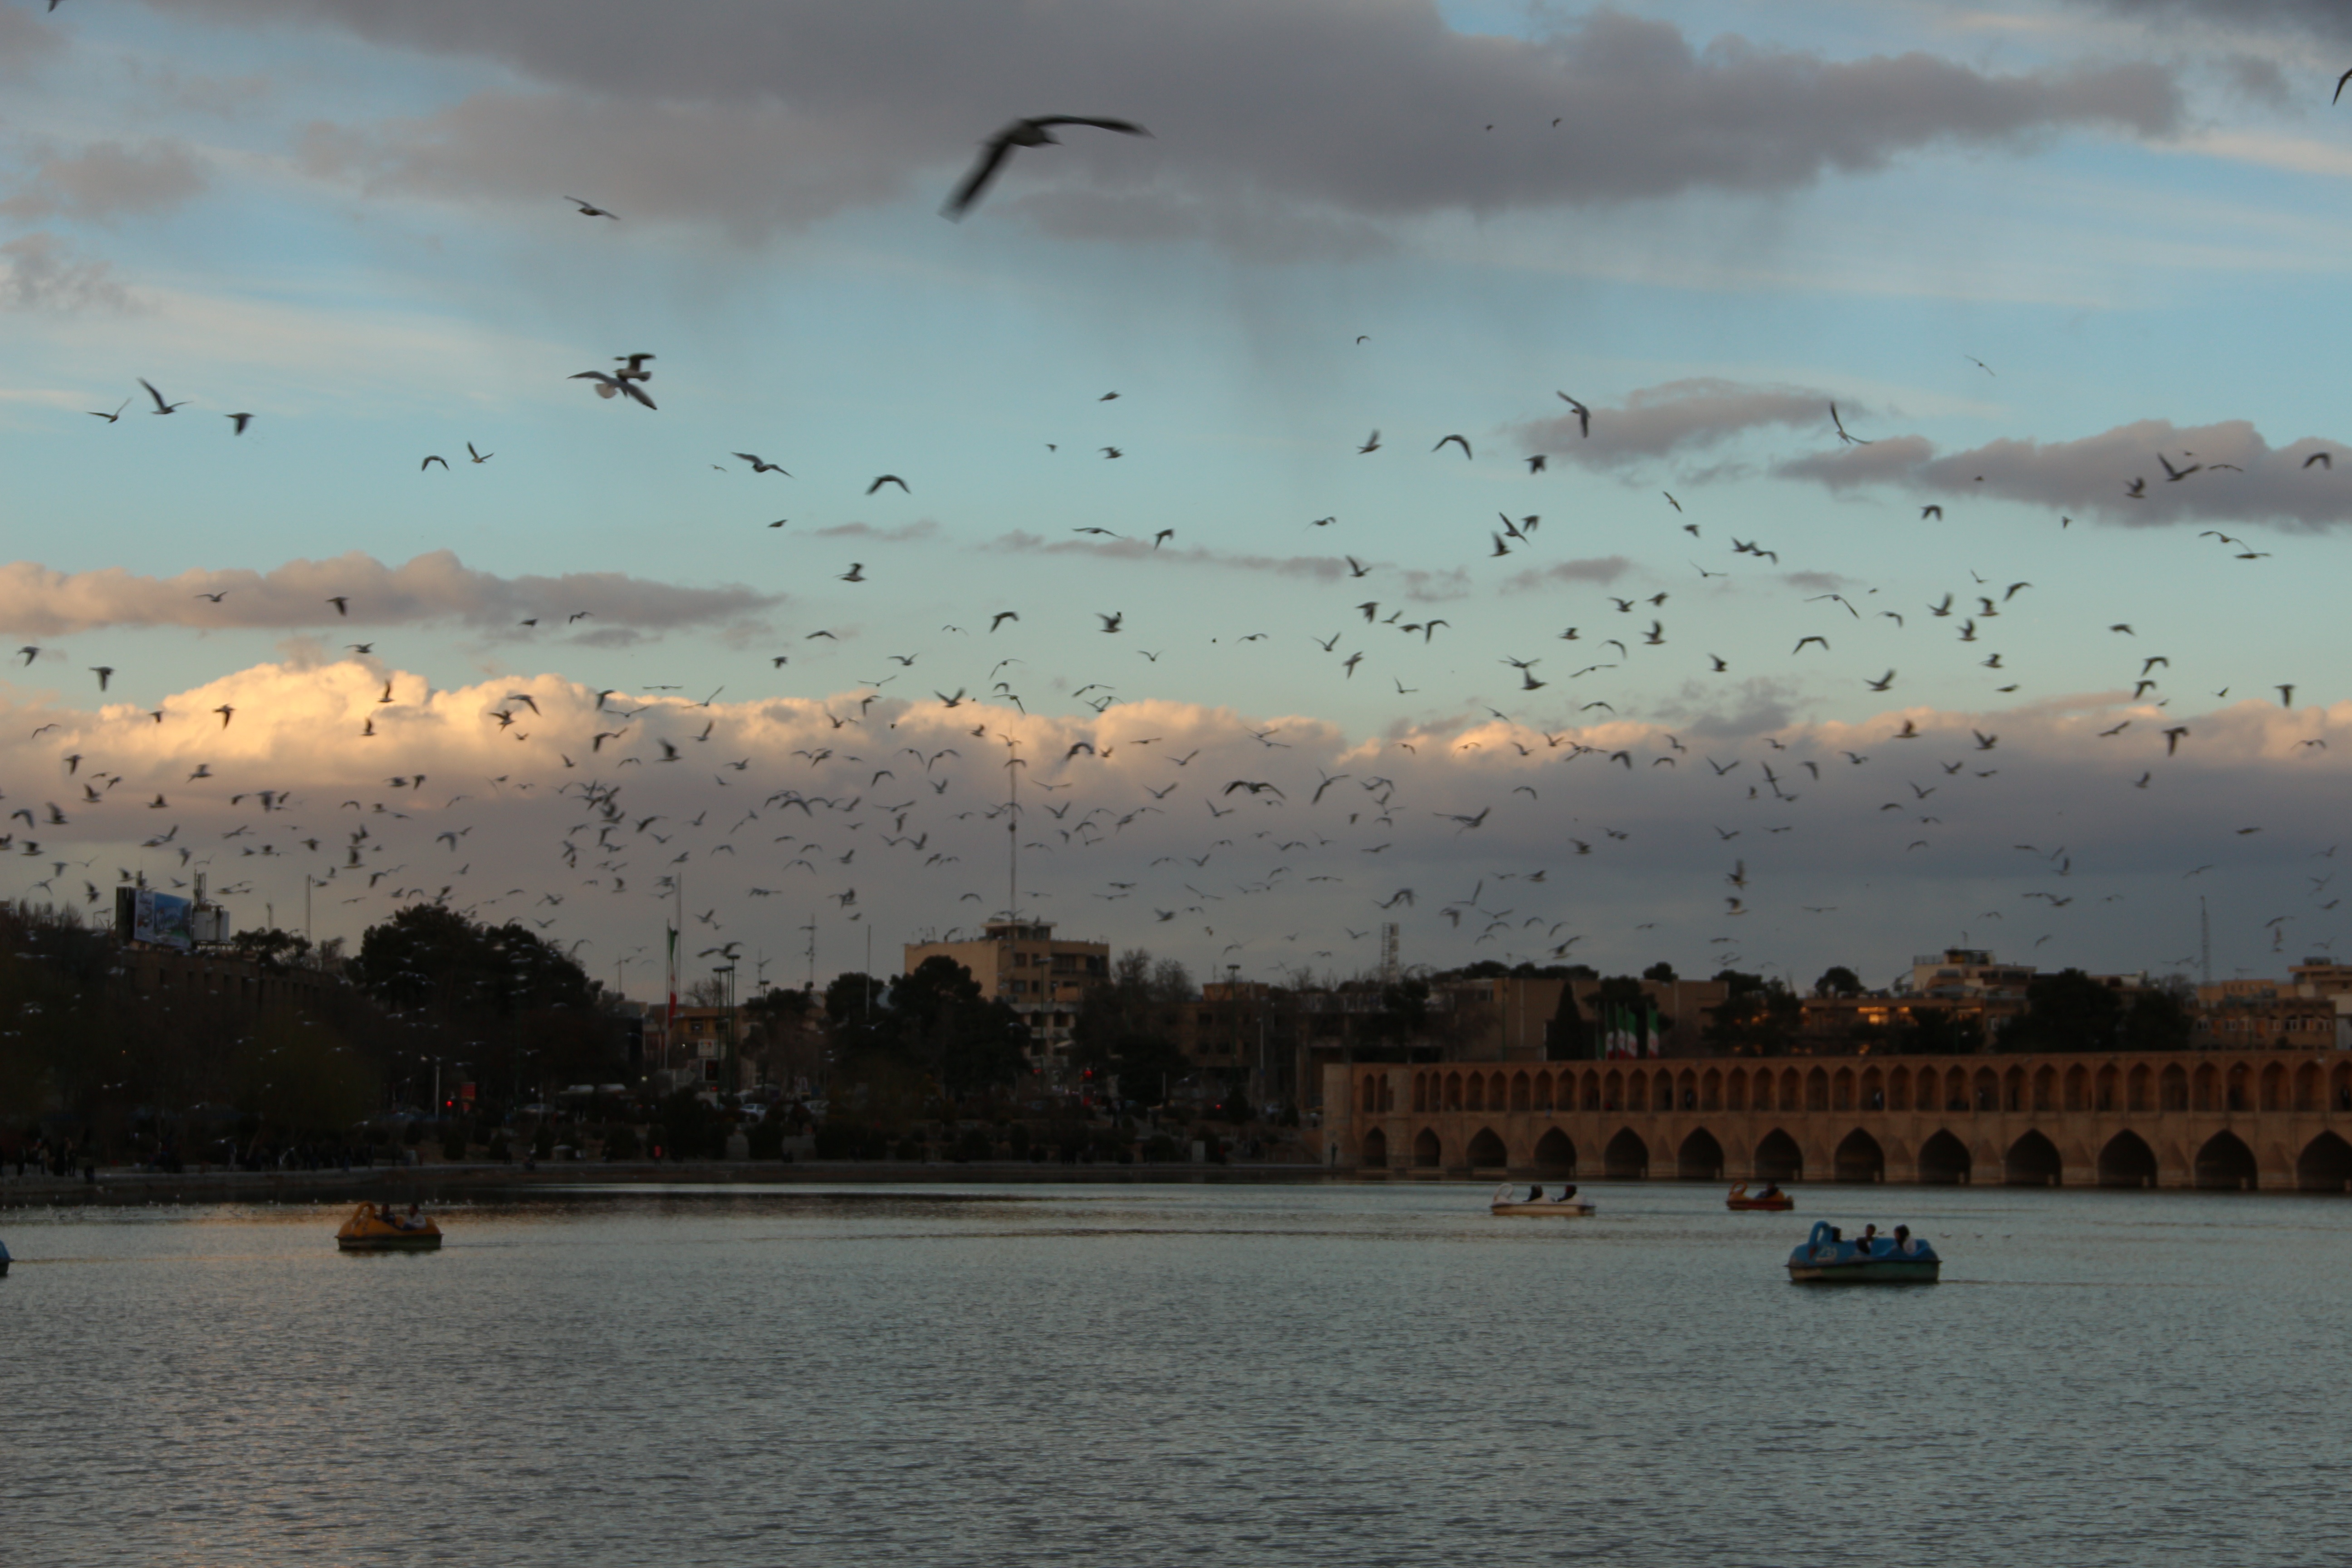
sea, coast, water, ocean, bird, cloud, sky, sunset, morning, shore, seabird, river, flock, dusk, evening, reflection, gull, bay, water bird